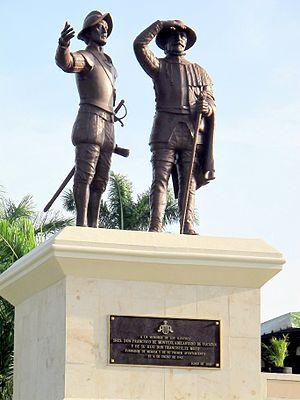
Francisco de Montejo, né vers 1479 et mort vers 1548, est un conquistador espagnol qui se joint à Hernàn Cortés dans la conquête du mexique.